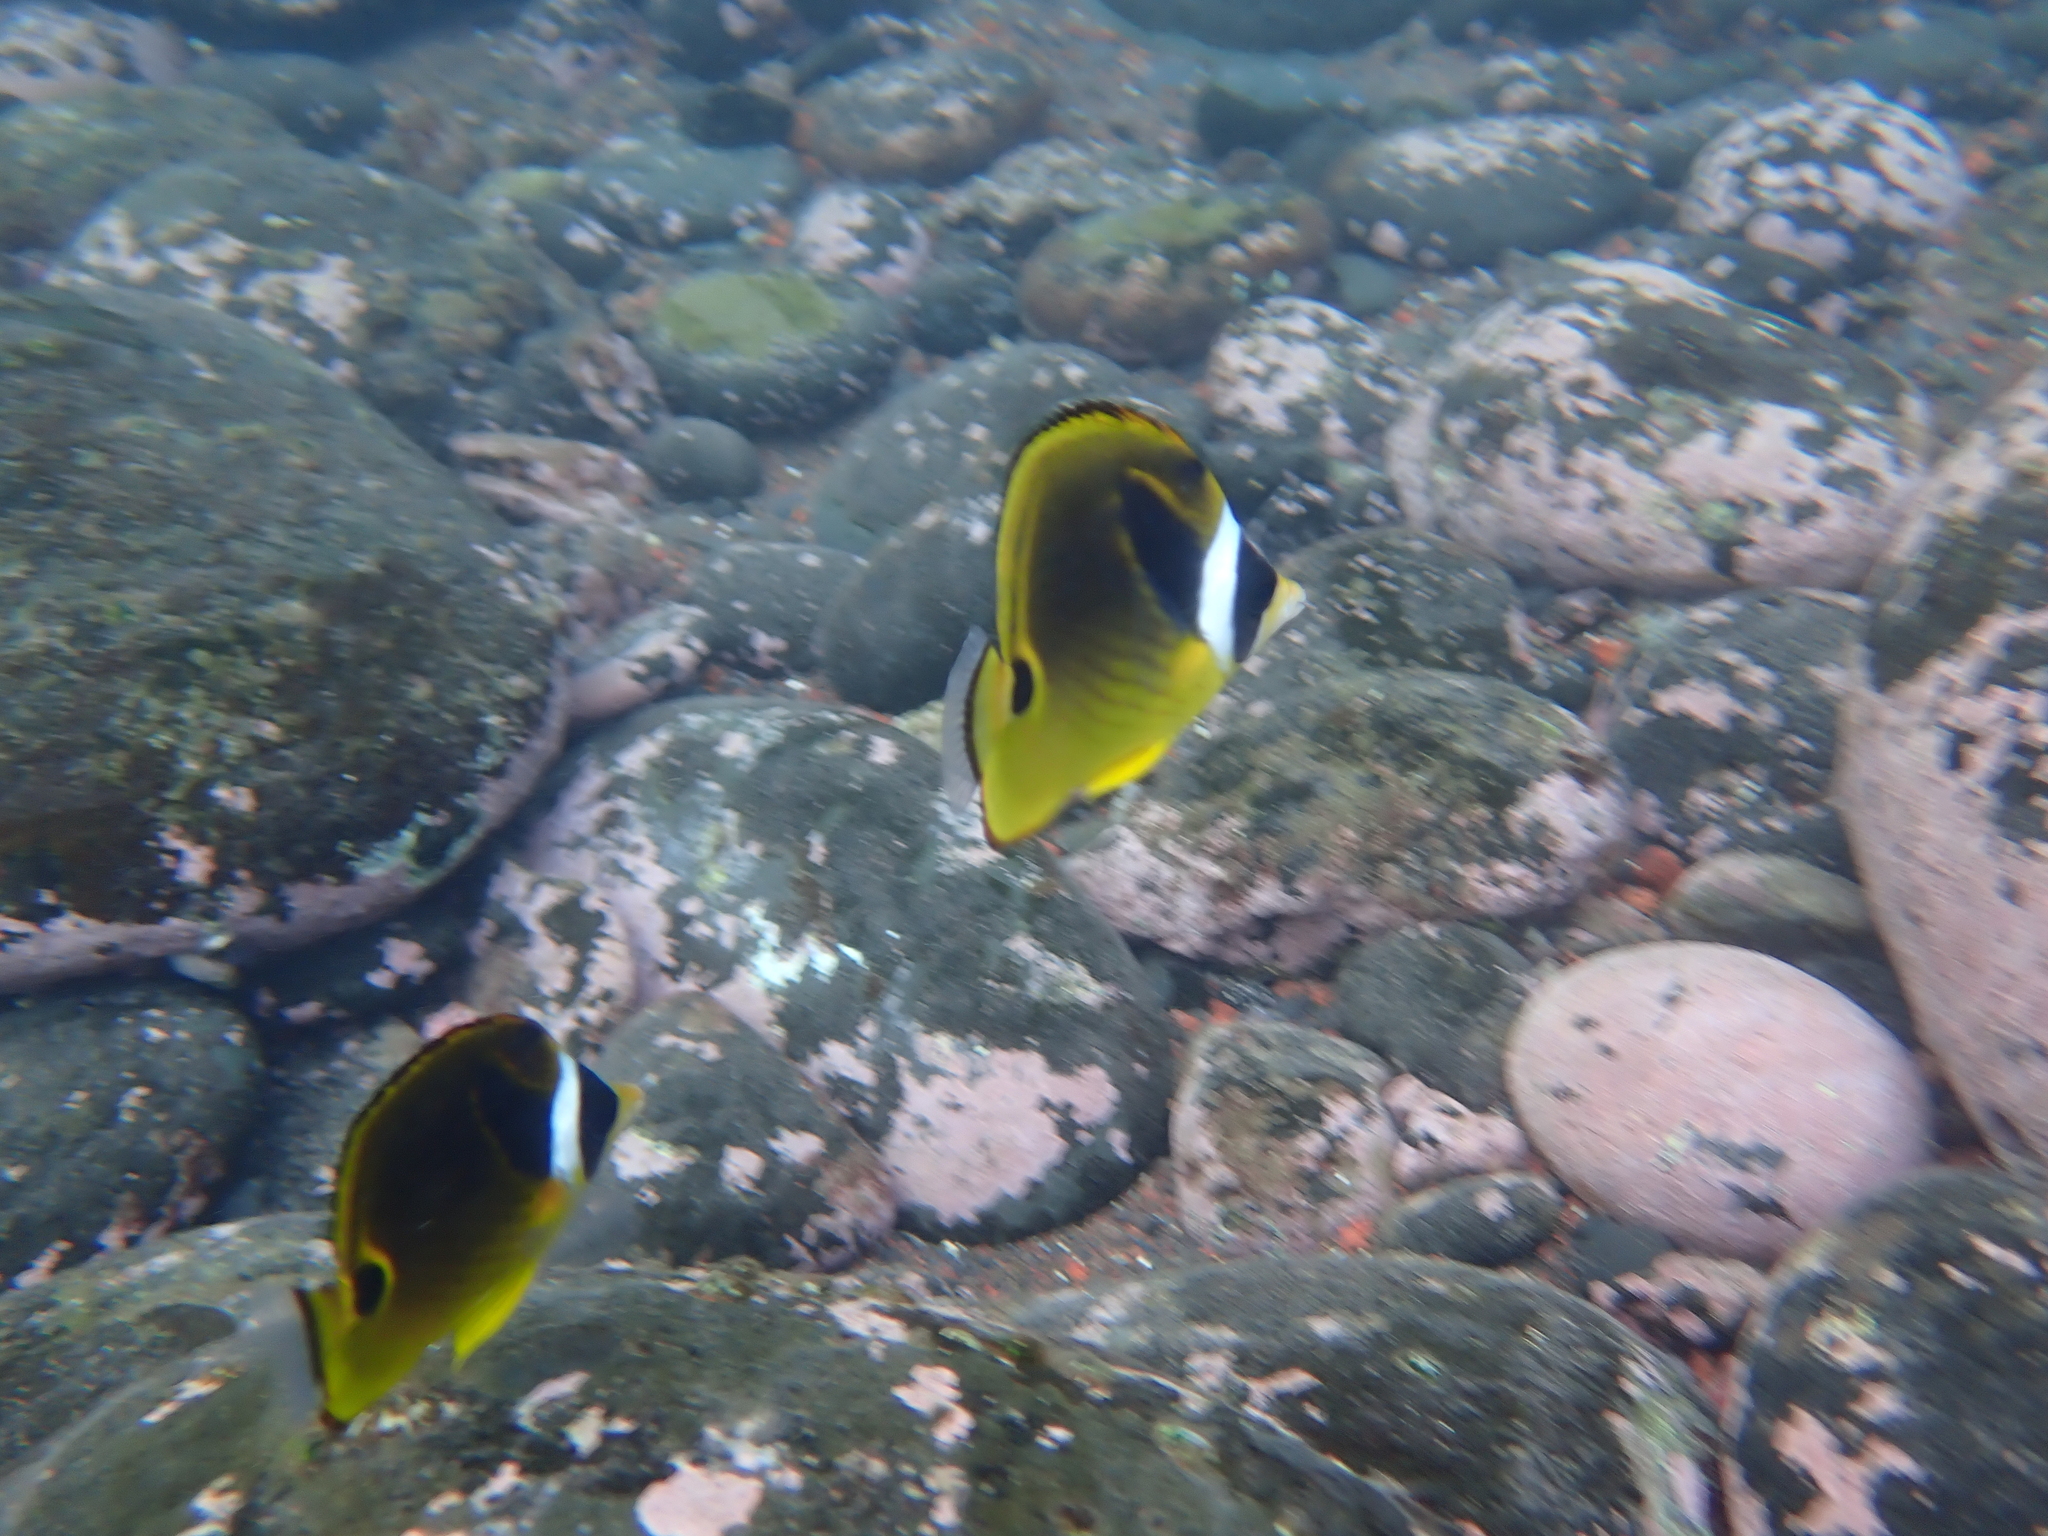
Chaetodon lunula (Raccoon Butterflyfish)